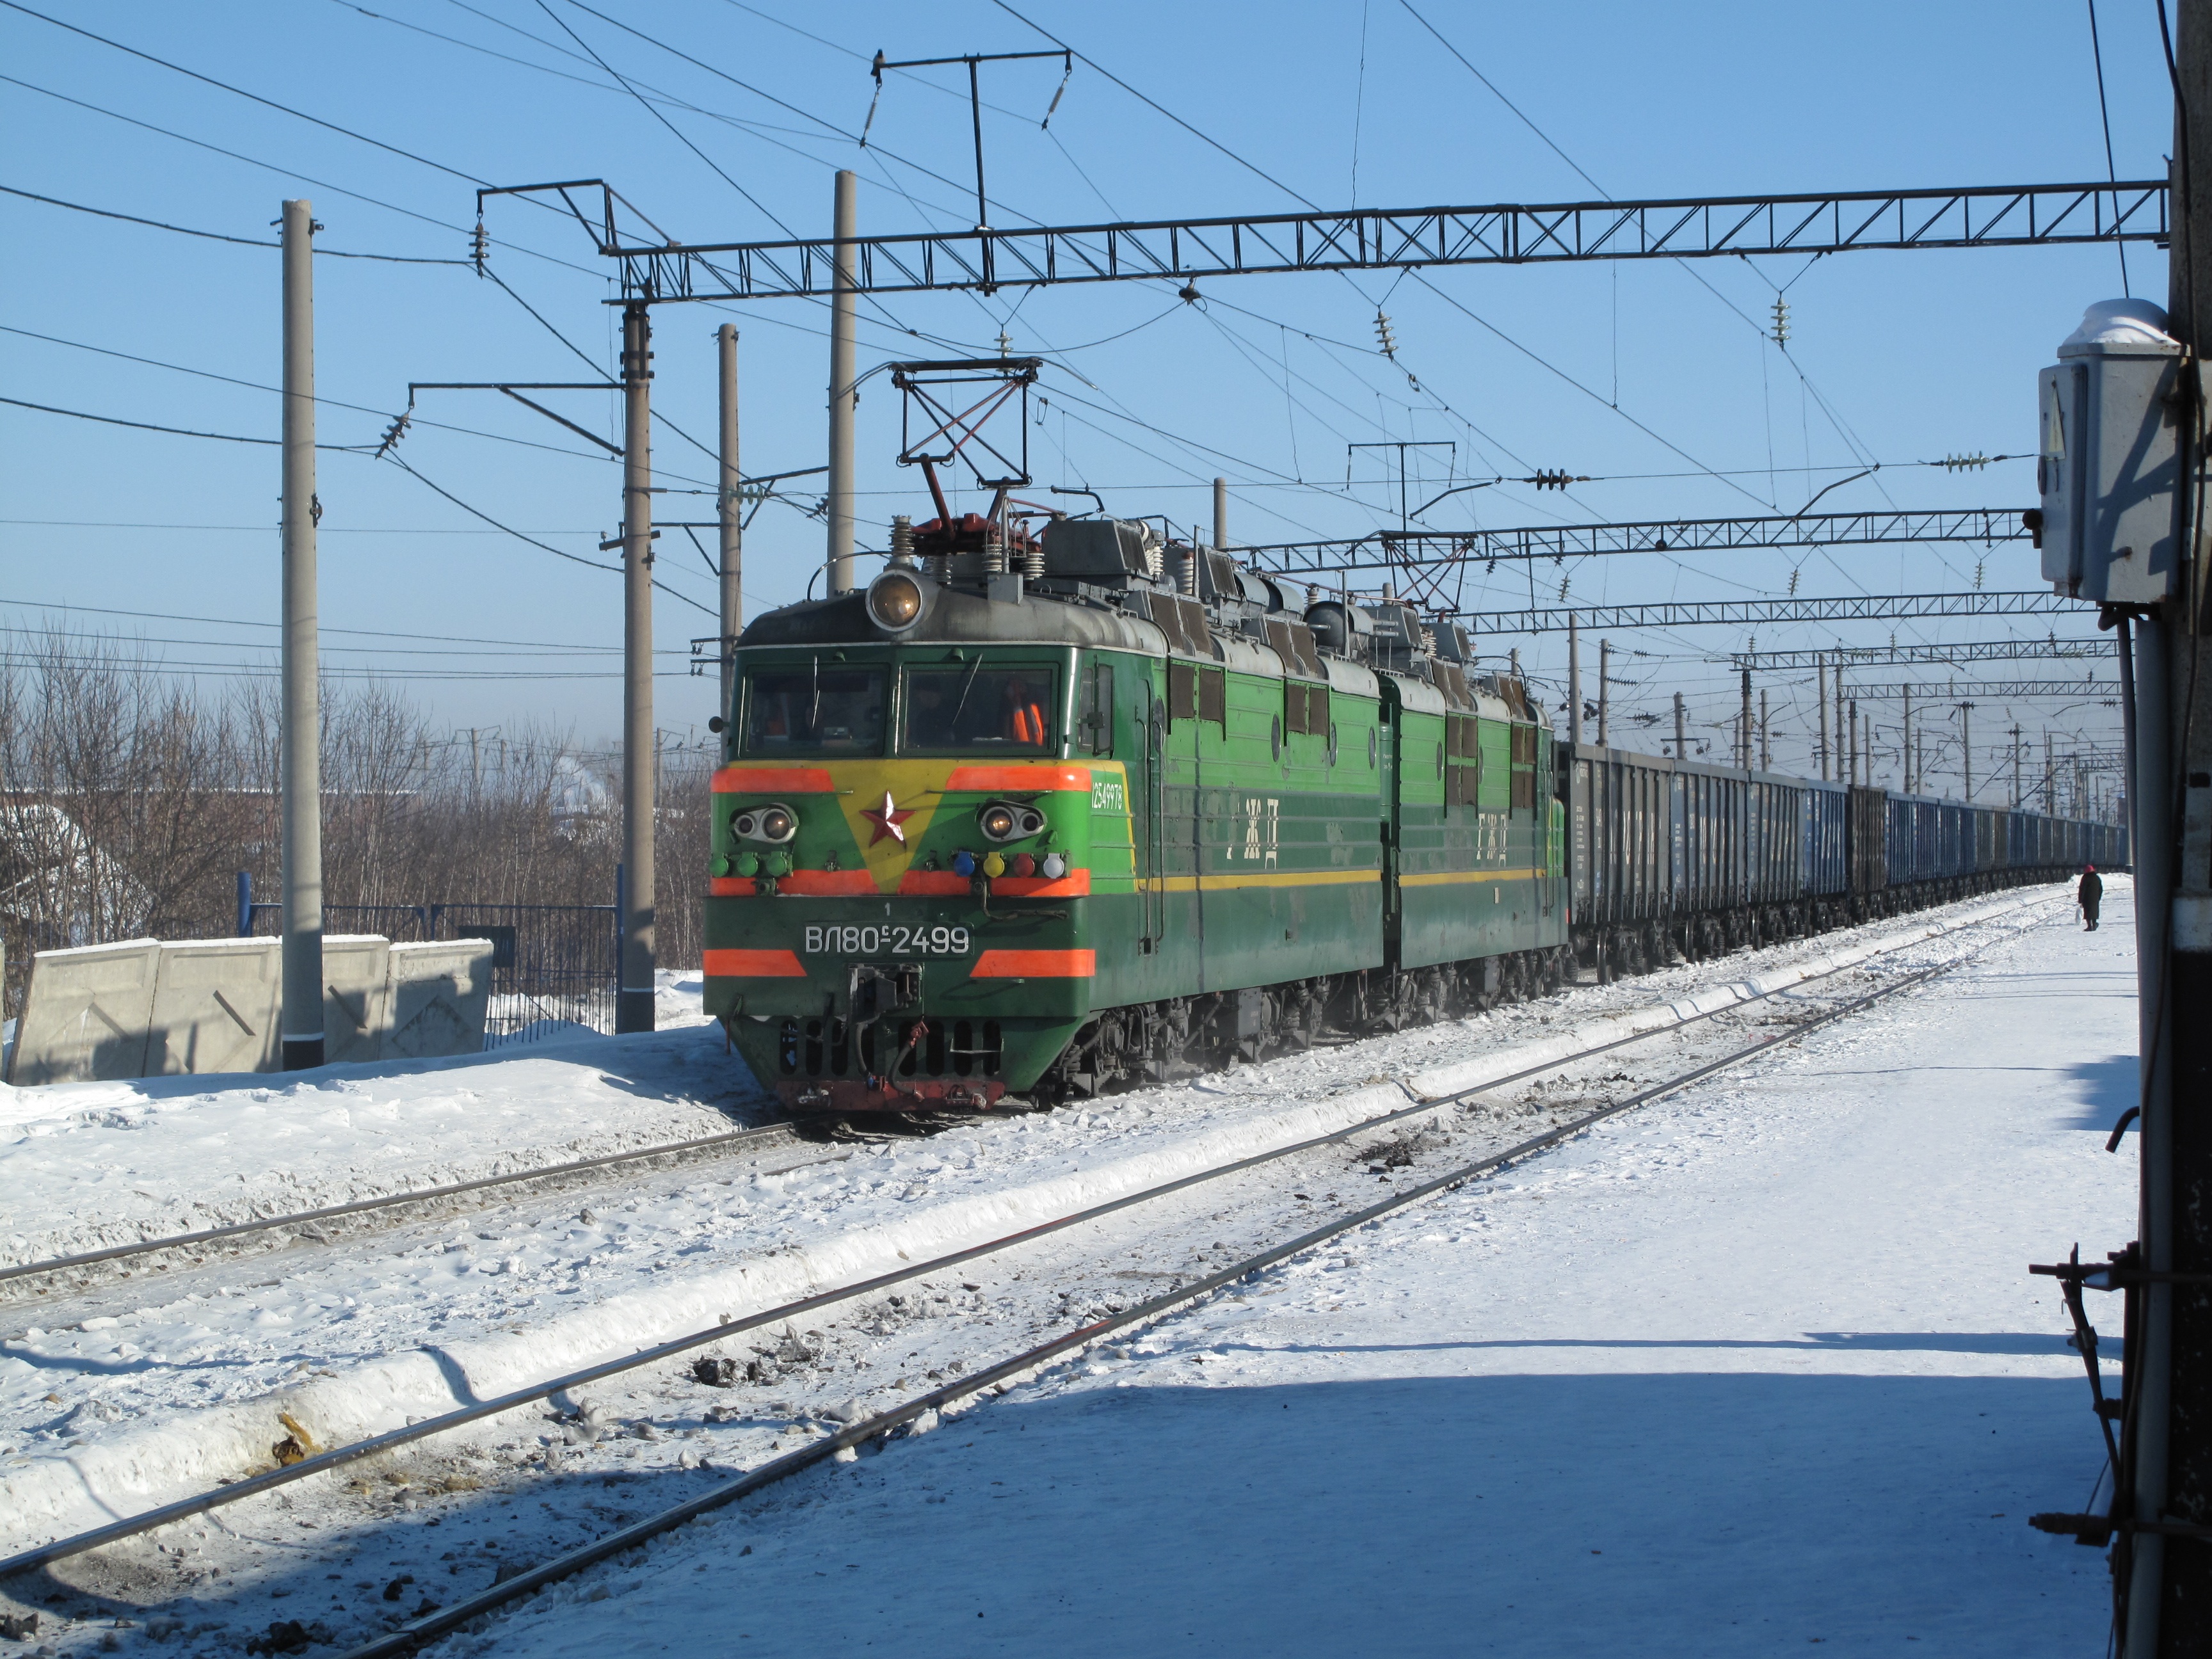
tree, snow, winter, track, train, transport, vehicle, train station, electricity, public transport, locomotive, russia, siberia, rail transport, electric locomotive, trans siberian railway, residential area, mode of transport, rolling stock, rapid transit, electrical supply, railroad car, passenger car